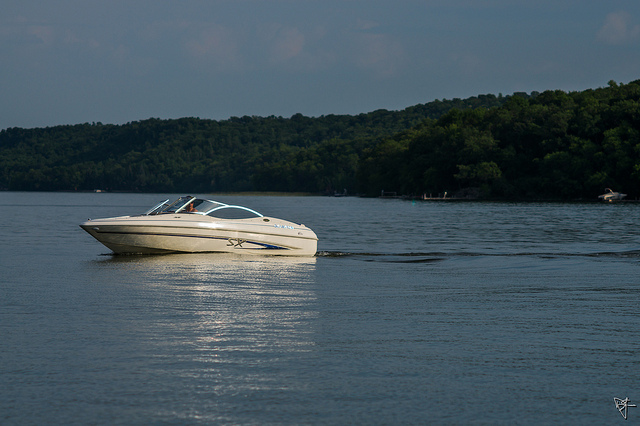
A white boat sits in the middle of a lake.

A white boat sitting out on a lake next to a hillside forest.

A white speed boat on calm body of water.

The small boat is out on the quiet water.

A white boat on water with trees in background.